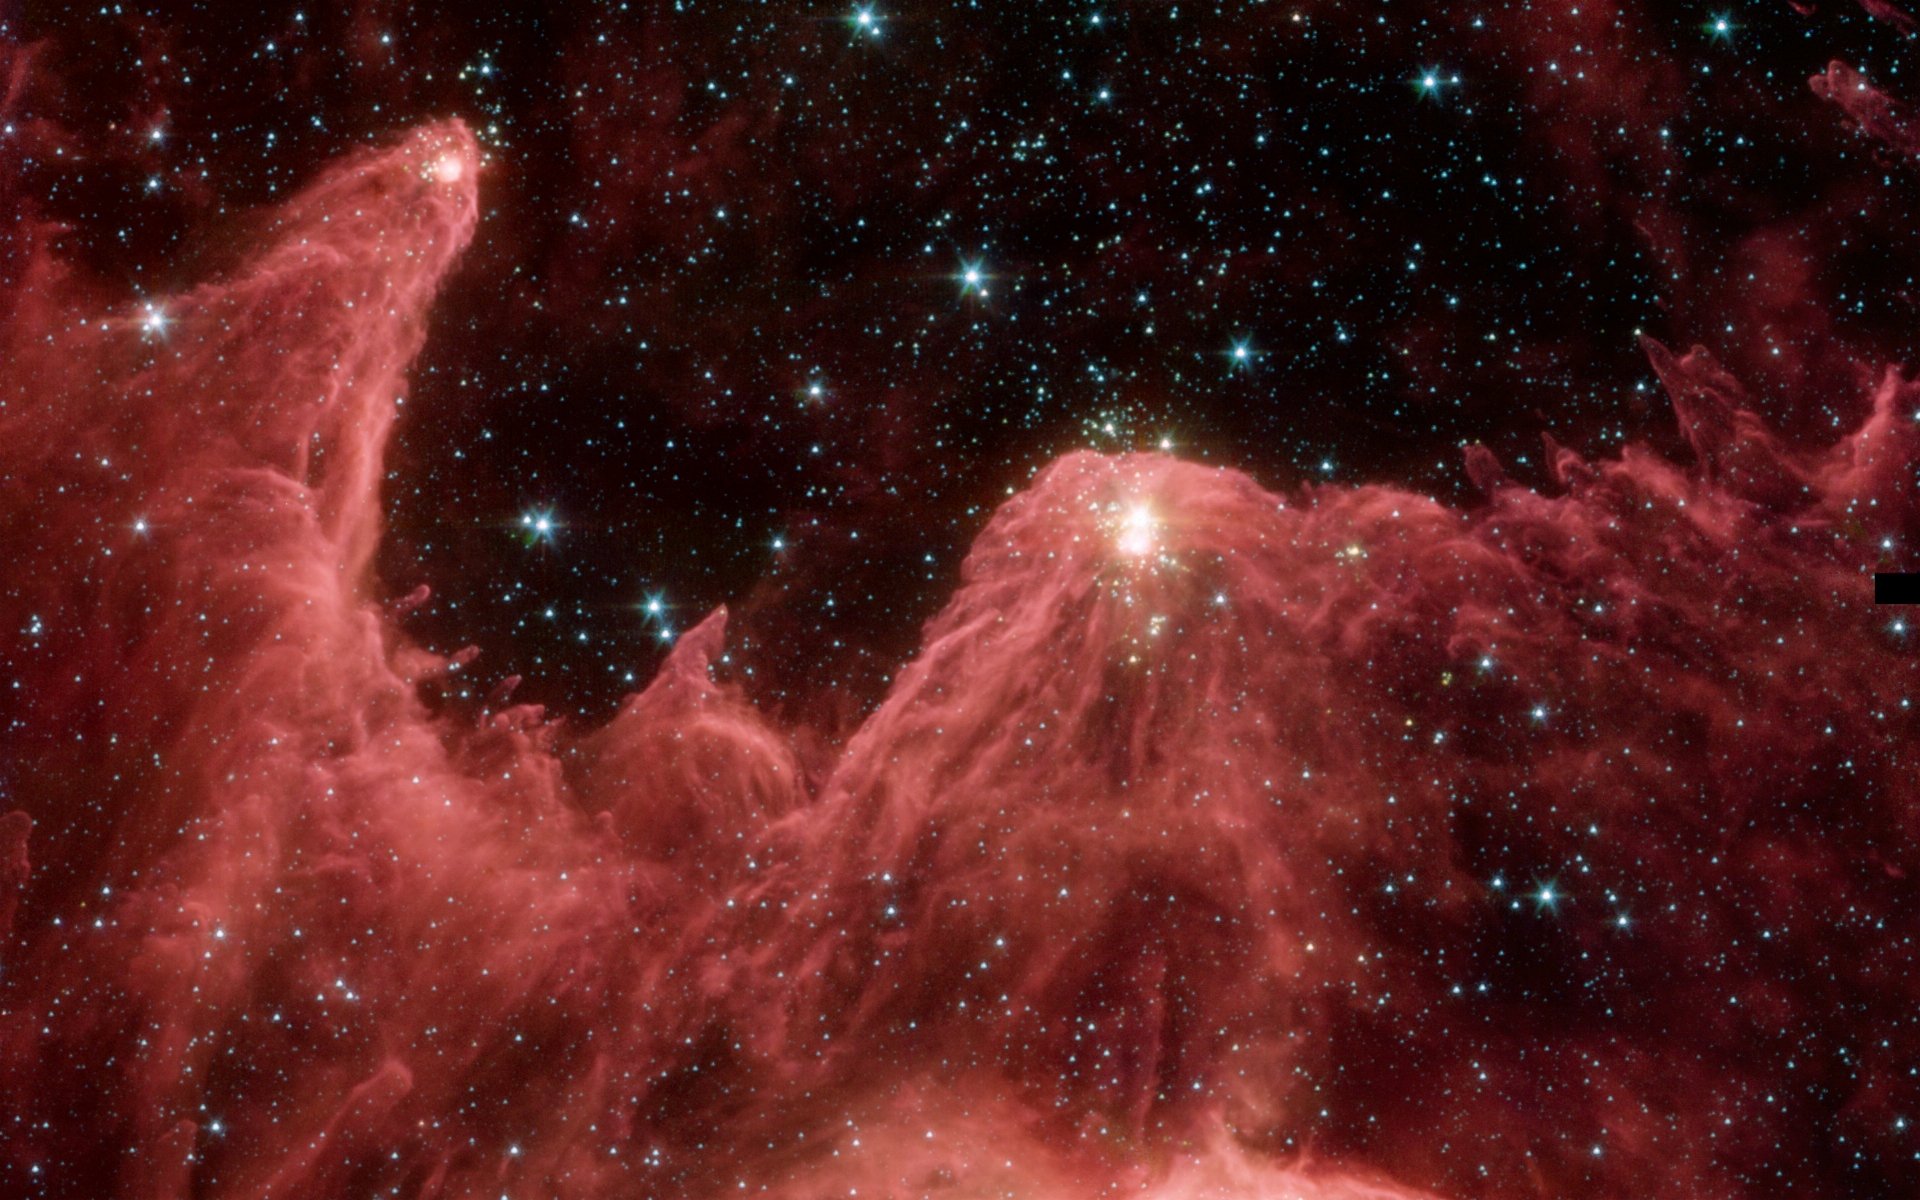
sky, fog, atmosphere, space, night sky, nasa, nebula, outer space, astronomy, universe, starry sky, ngc, all, name, space travel, astronautics, astronomical object, messier catalogue, star clusters, open sternhaufen, eagle nebula, ngc 6611, ic 4703, m 16, constellation snake